Bernice Edwards

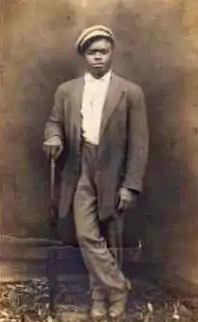

Bernice Edwards (c. 1907 – February 26, 1969) was an American classic female blues singer, pianist and songwriter. She recorded a total of 21 tracks between 1926 and 1935. Unusually for a female blues performer at the time, Edwards composed some of her songs. Details of her life outside the recording studio are sketchy.